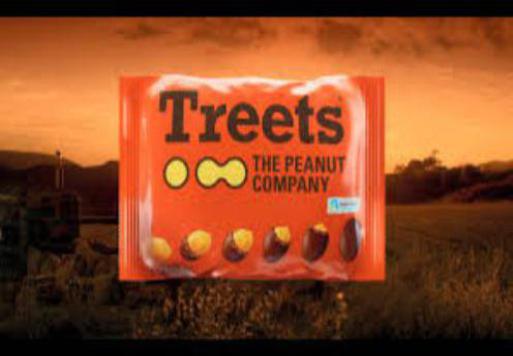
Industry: Food